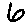
Label: 6